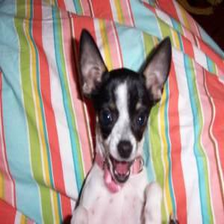
Species: dog
Breed: chihuahua